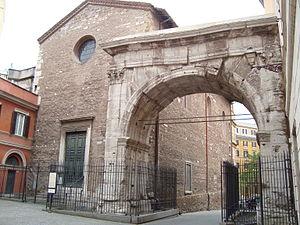
Eglise dei Santi Vito e Modesto facade arrière à Rome et l'Arco Gallieno
L'église Santi Vito e Modesto est une église romaine située dans le rione de l'Esquilino sur la via Carlo Alberto.